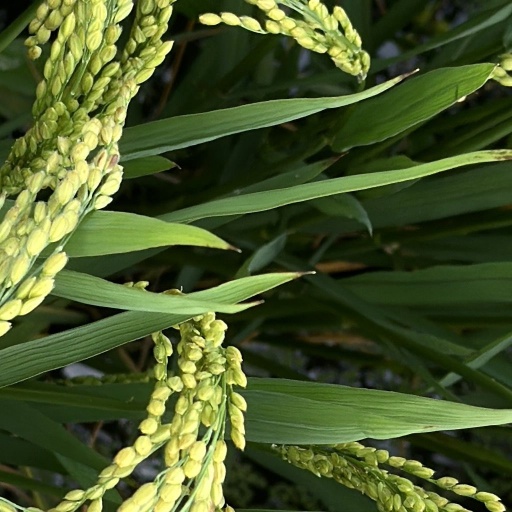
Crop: rice